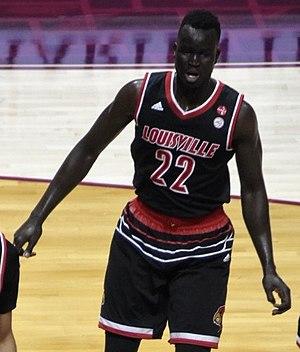
Deng Adel, né le 1ᵉʳ février 1997 à Djouba au Soudan du Sud, est un joueur de basket-ball soudano-australien, évoluant au poste d'ailier.